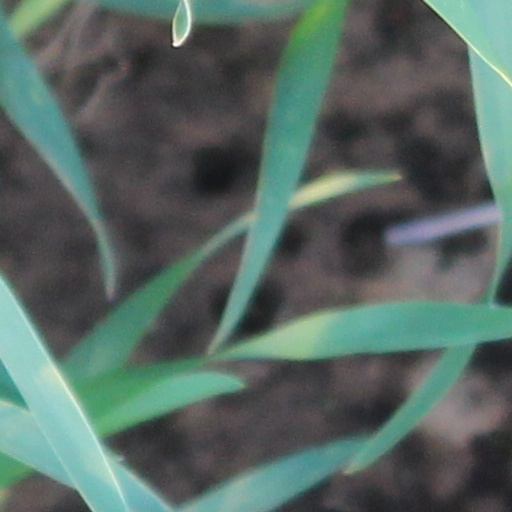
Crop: wheat